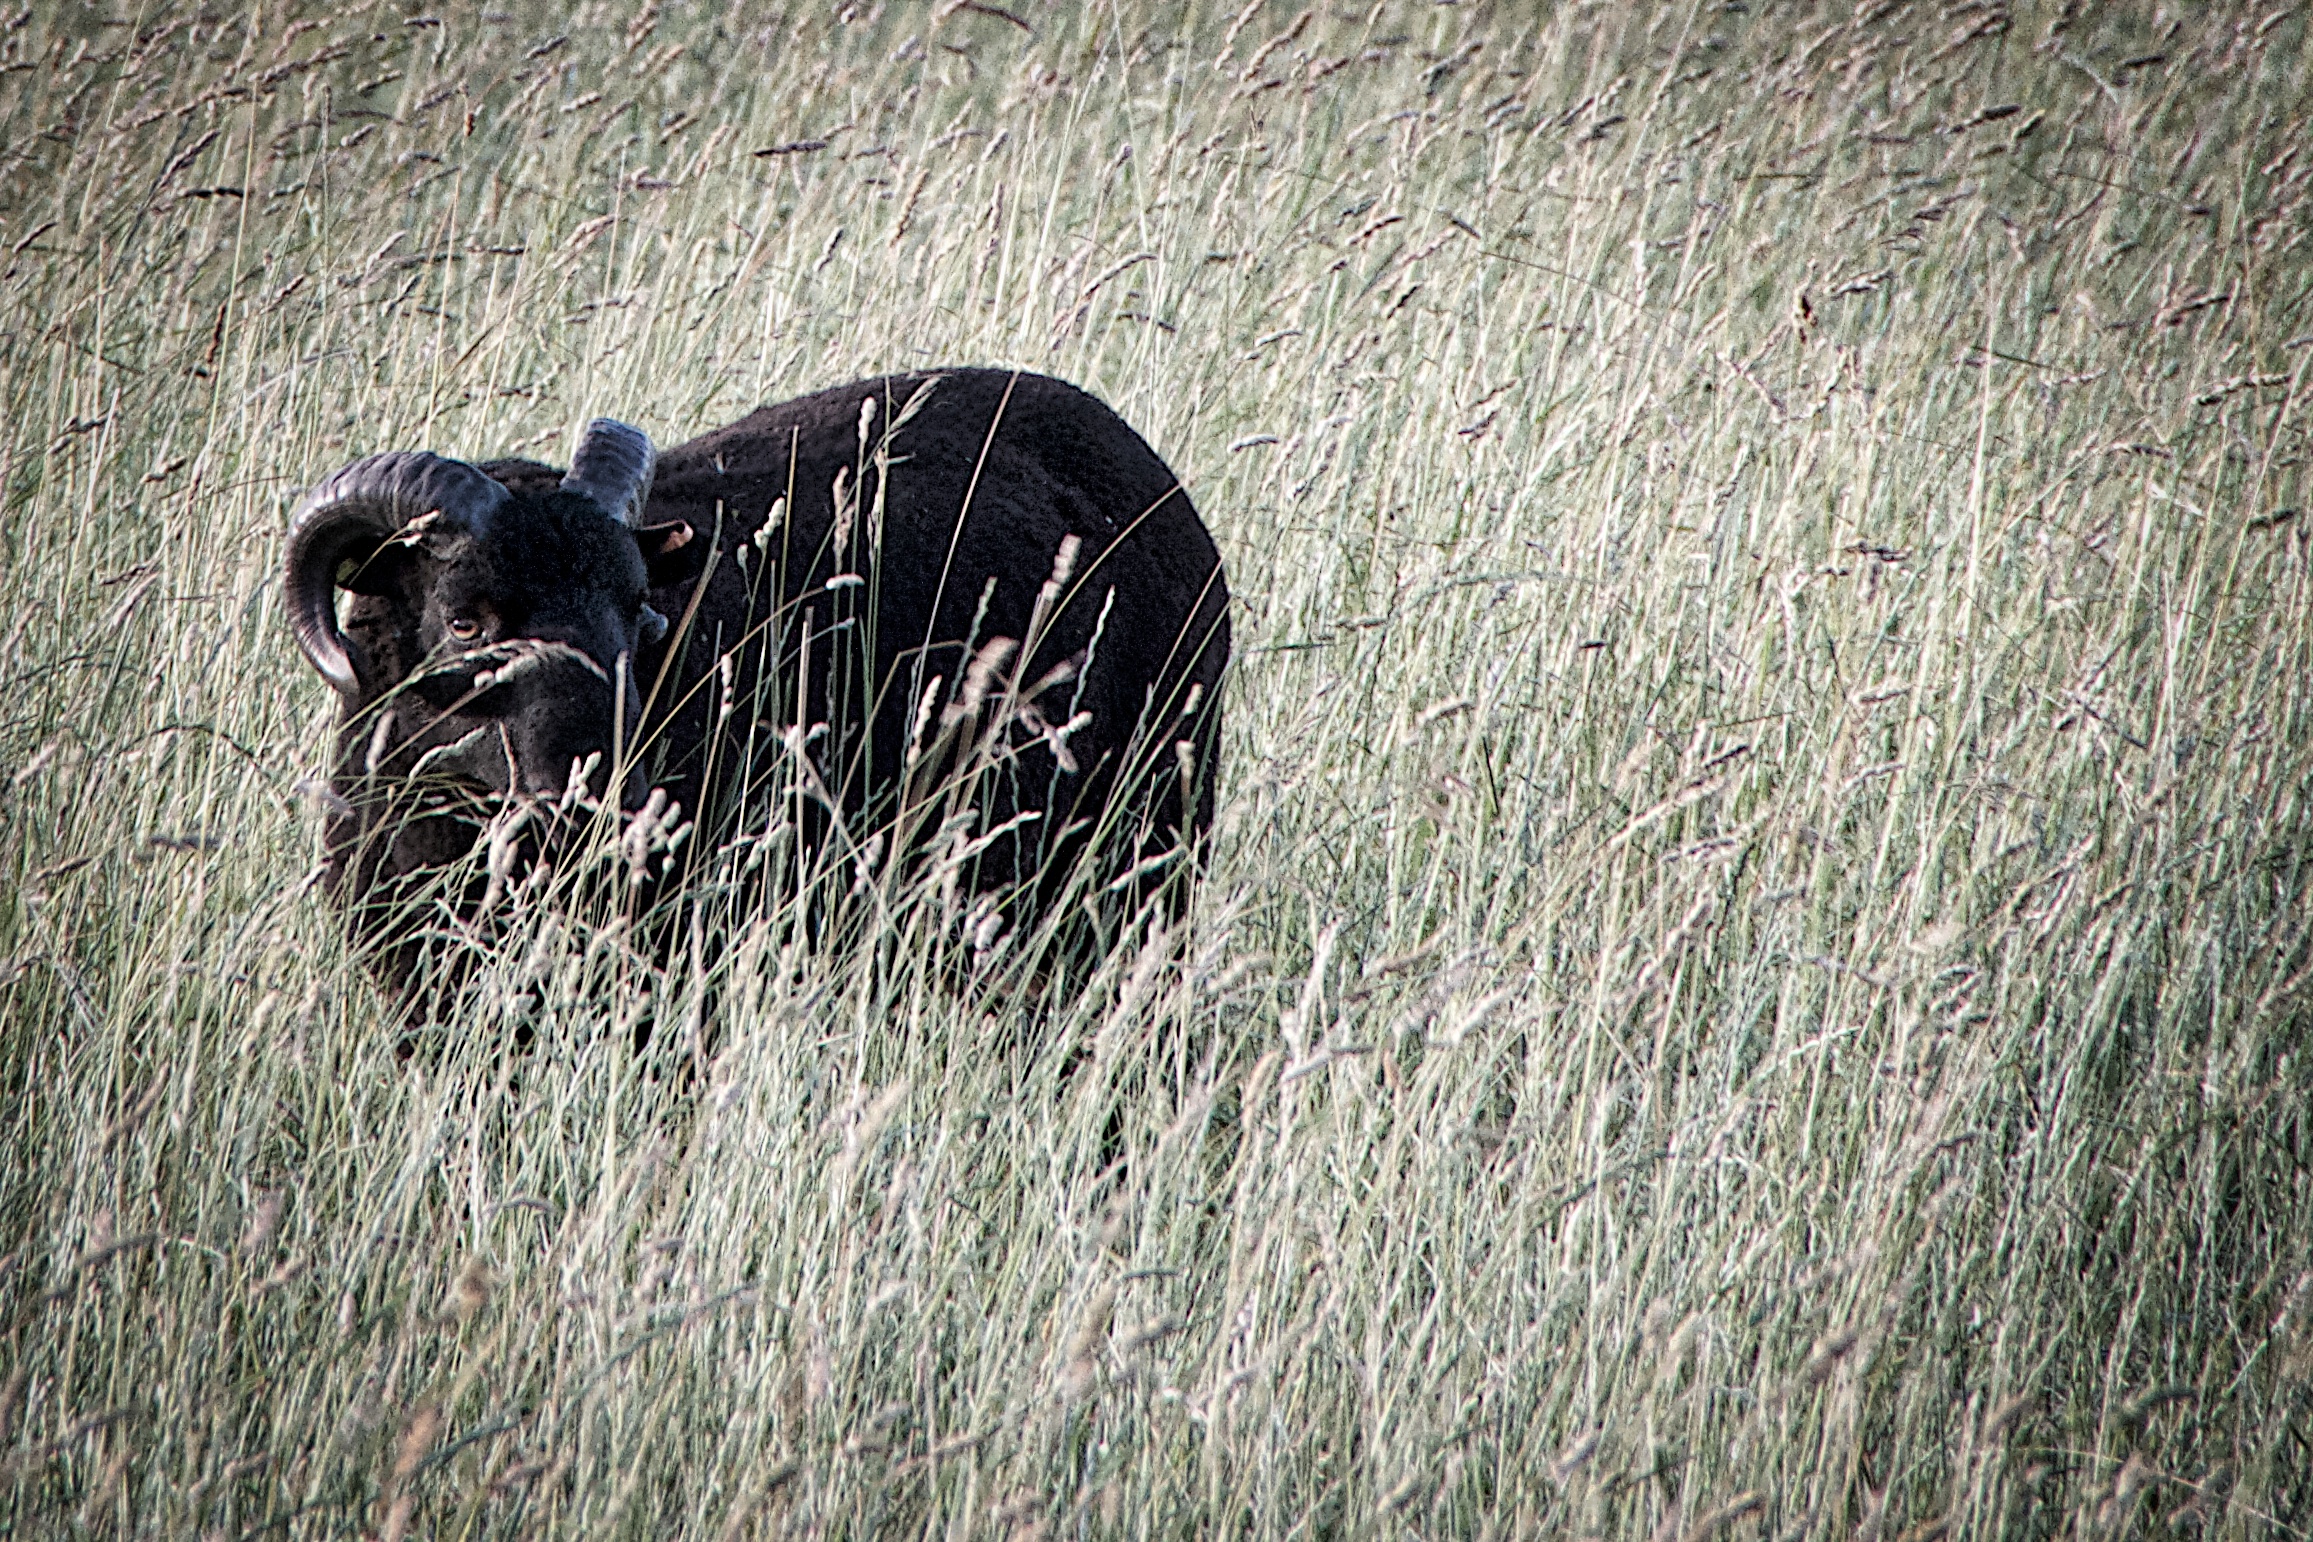
grass, dog, wildlife, sheep, mammal, dog like mammal